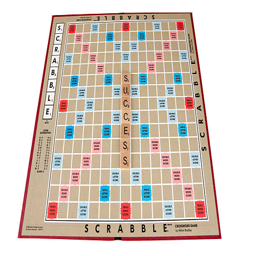
success on a game board